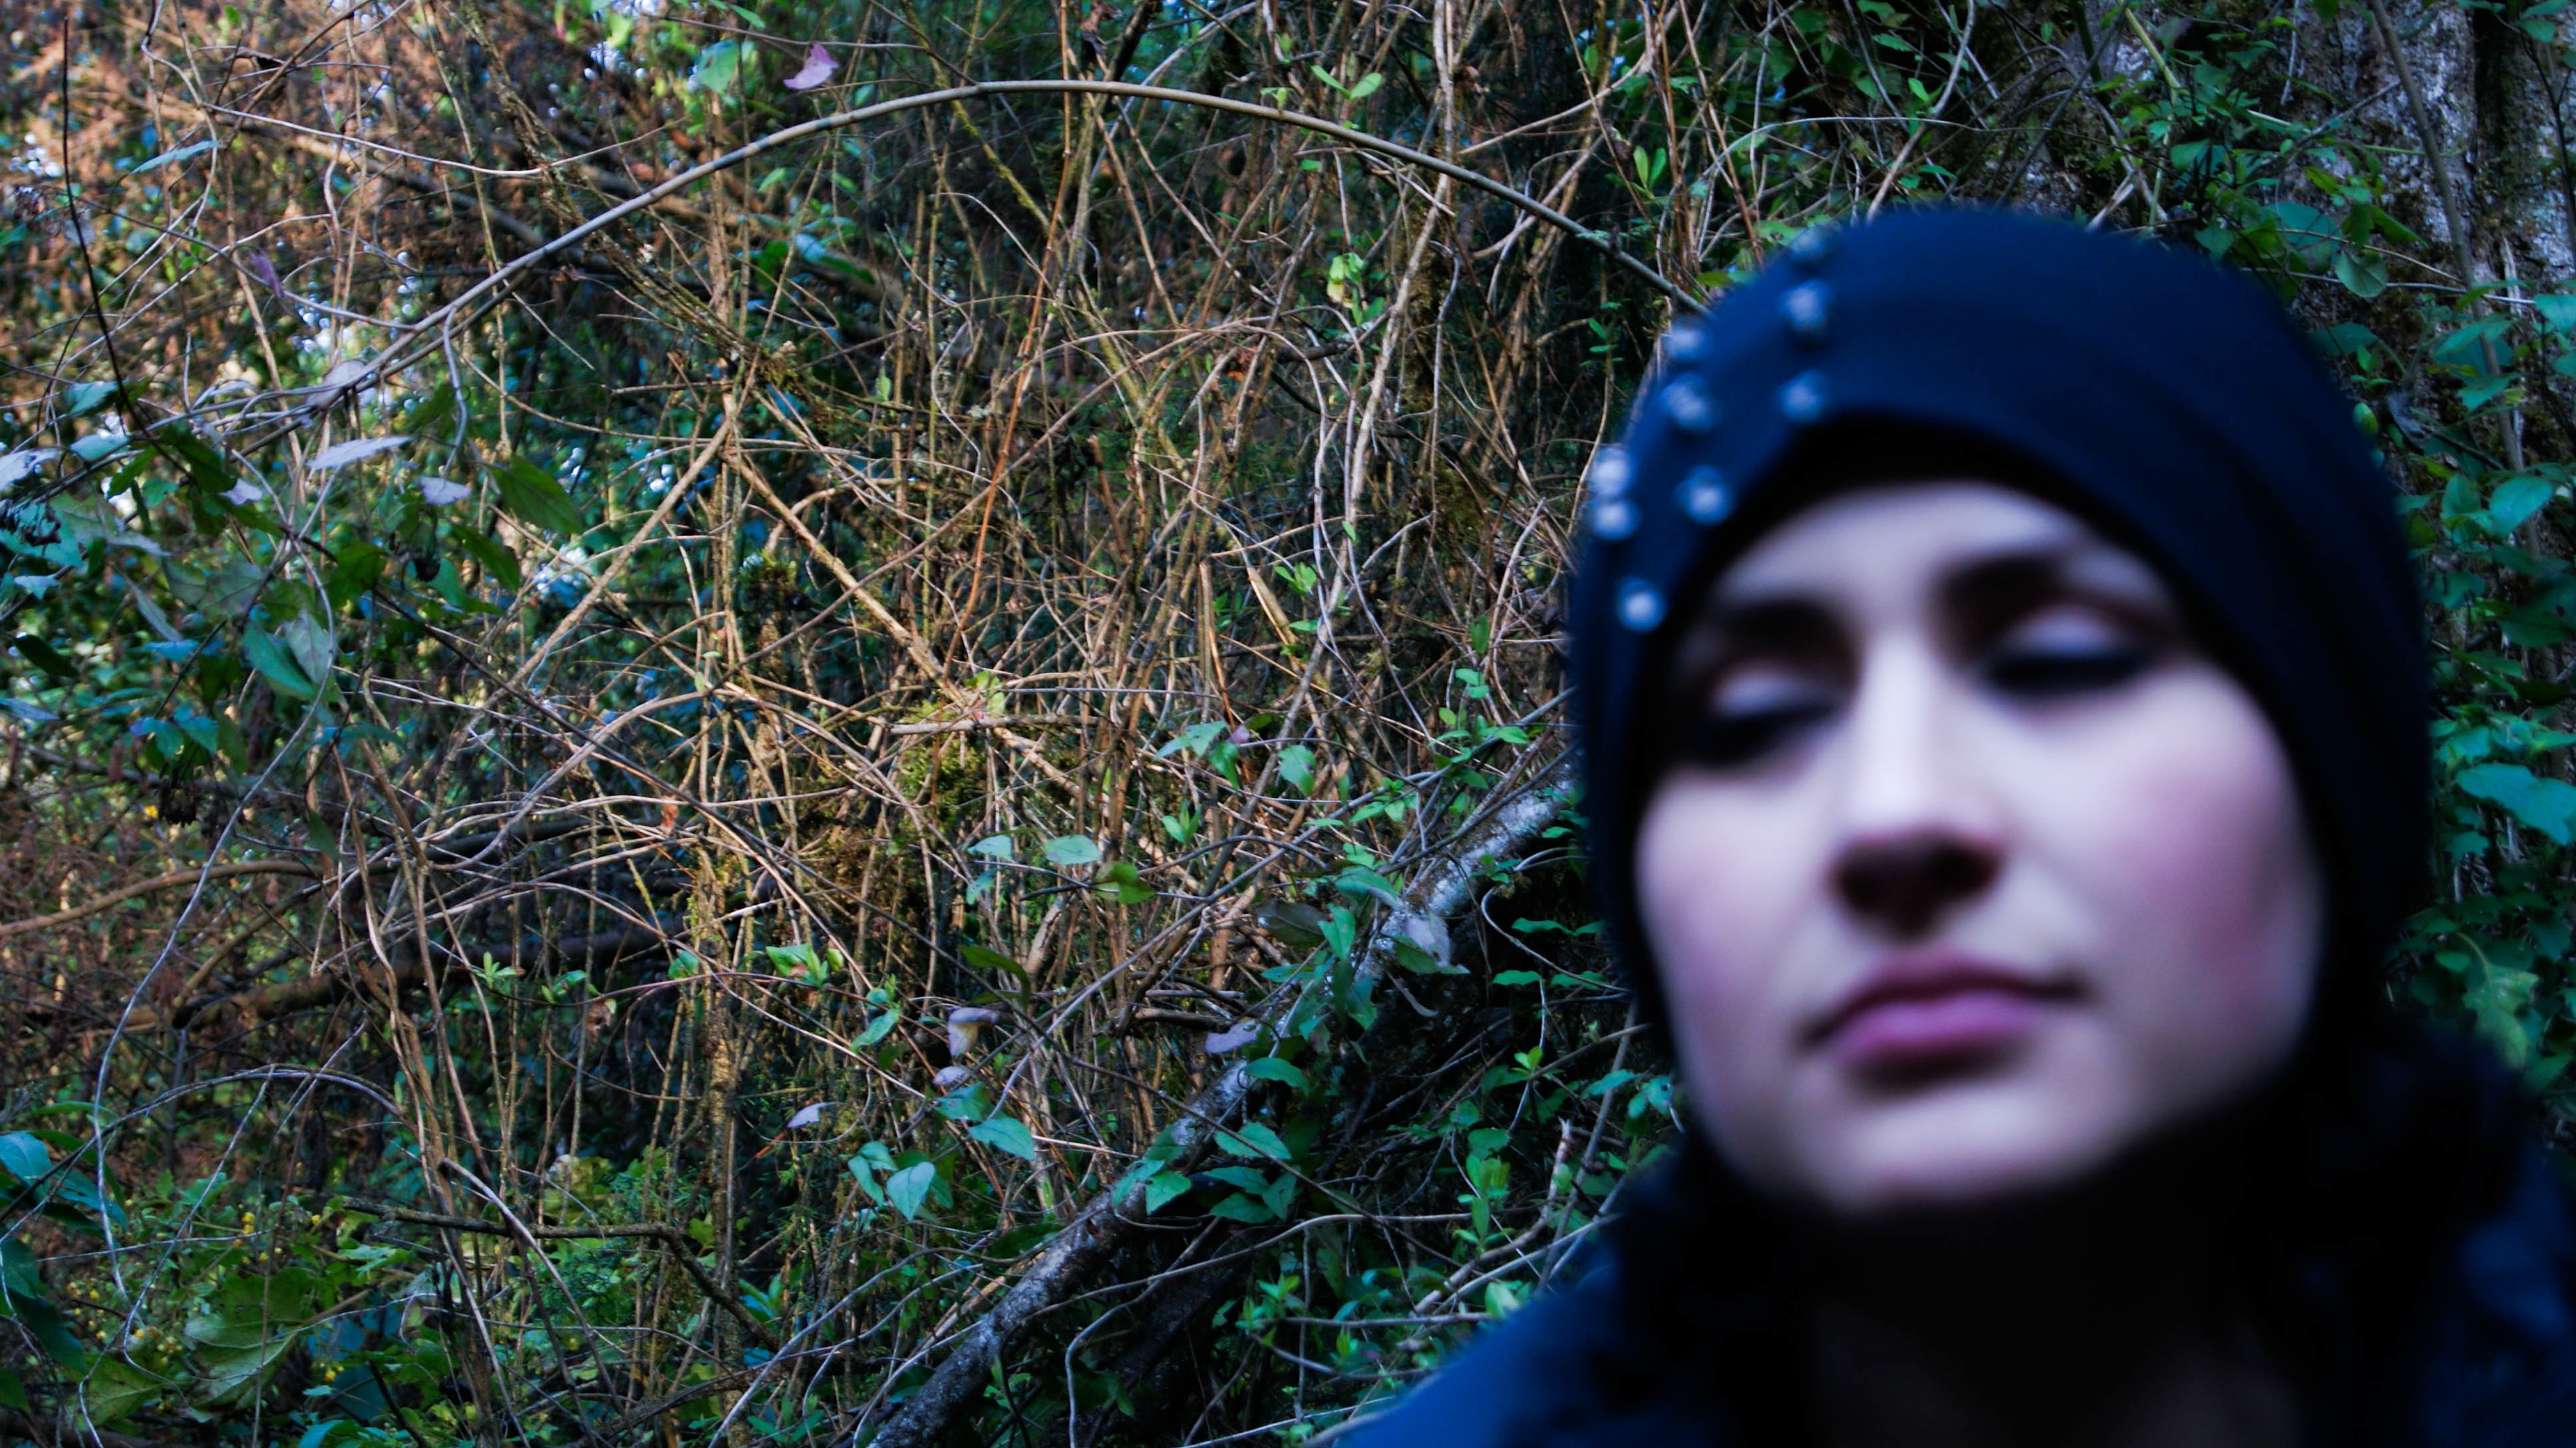
nature, forest, grass, green, autumn, blue, beauty, woodland, habitat